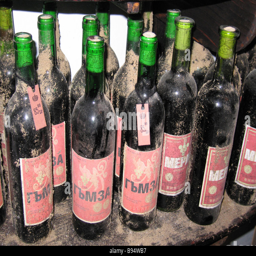
collection of wines in architectural estate